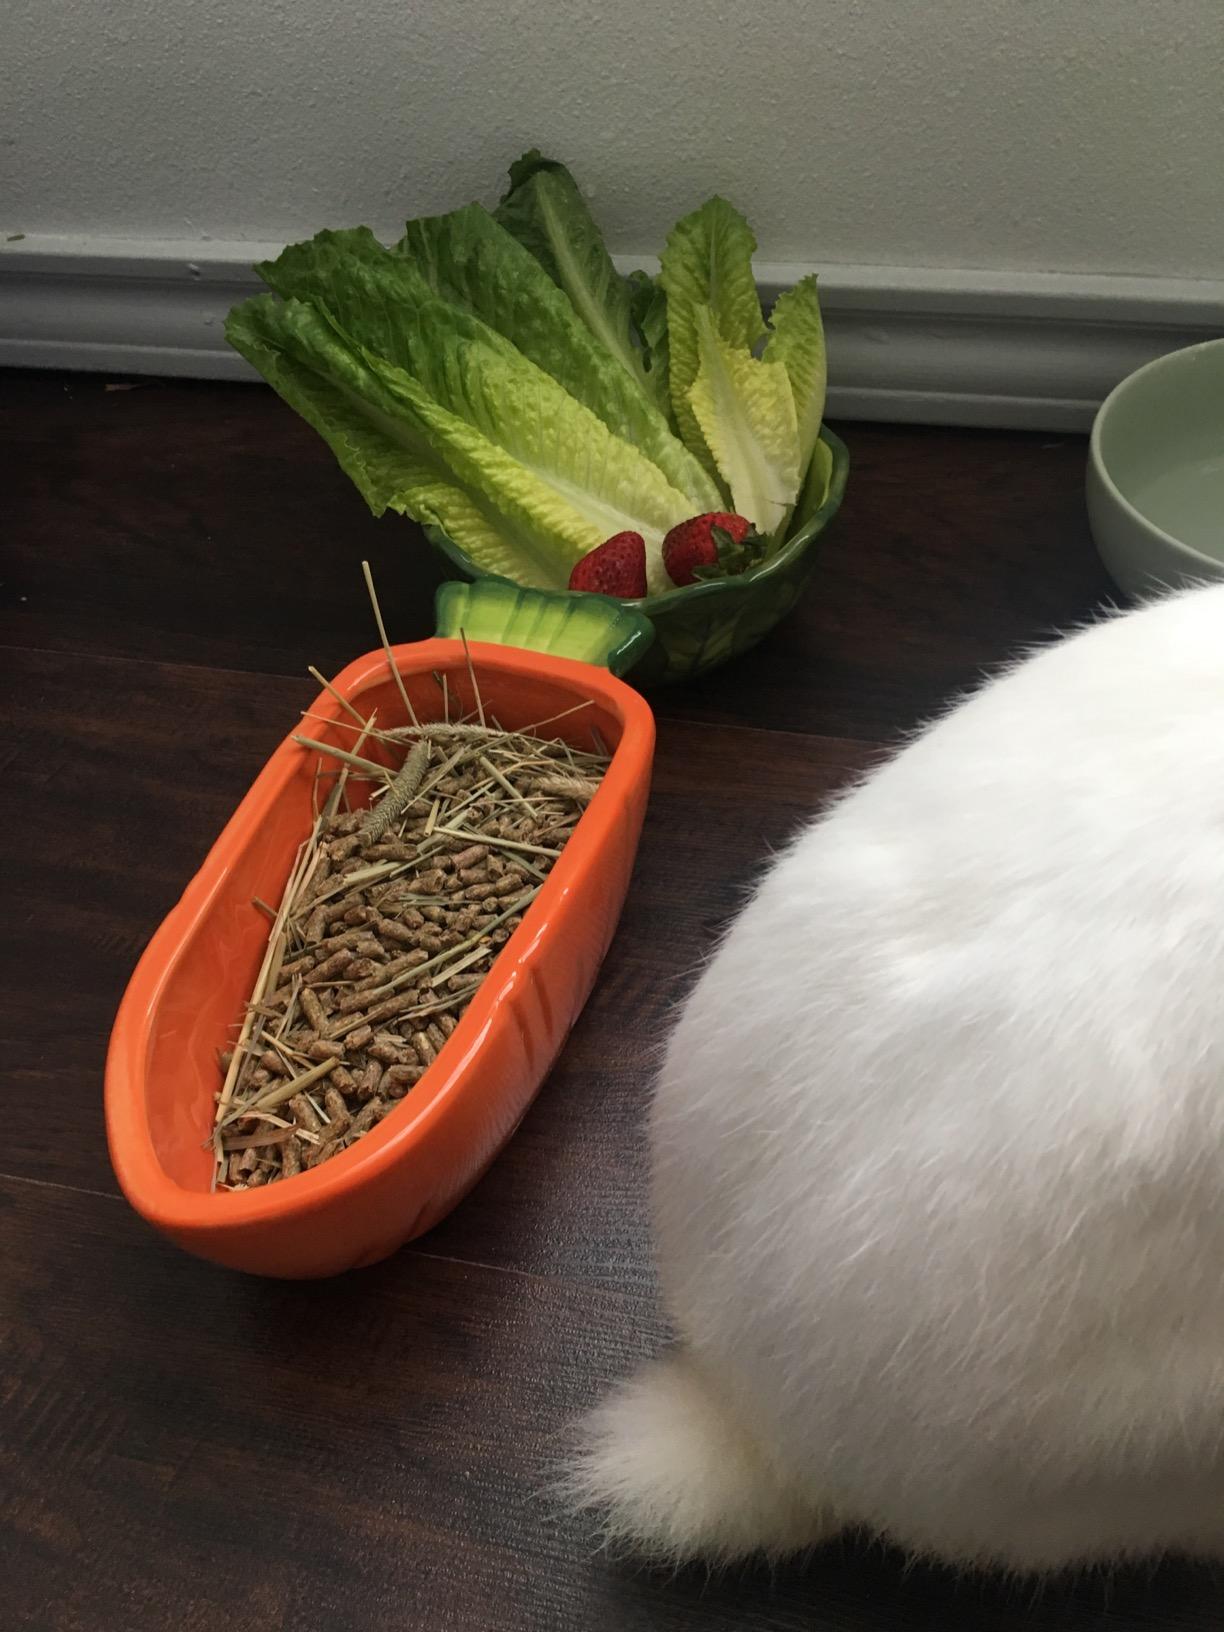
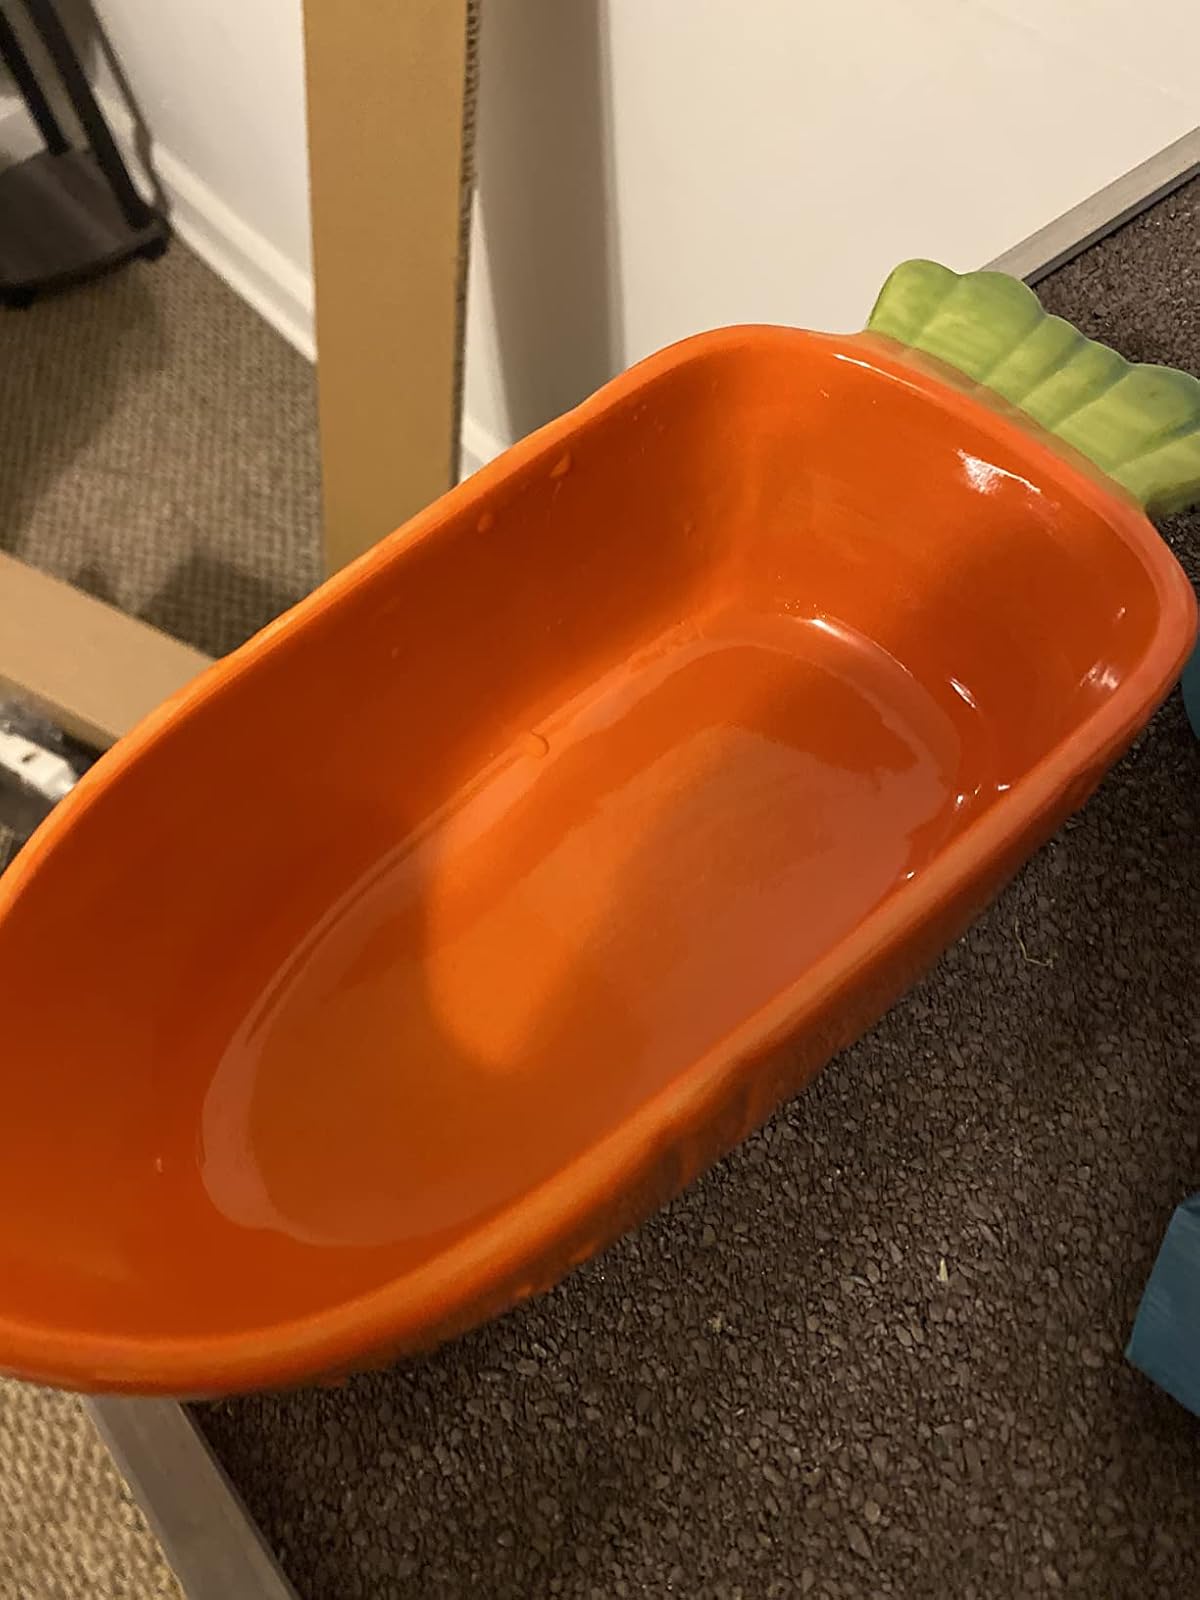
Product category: items_bowl
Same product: yes